Malaysia–Singapore Airlines

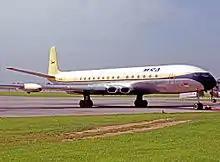
De Havilland Comet 4 of Malaysia-Singapore Airlines

Malaysia–Singapore Airlines (abbreviation: MSA) was the binational flag carrier of Malaysia and Singapore that operated from 1966 to 1972. The airline originated as Malayan Airways (MAL), established in 1937 to provide air services within British Malaya and the surrounding regions. MAL also operated regional subsidiaries, notably Borneo Airways and Federation Air Service. In 1963, following the formation of the Federation of Malaysia, the airline was renamed Malaysian Airways to reflect the newly established political entity.